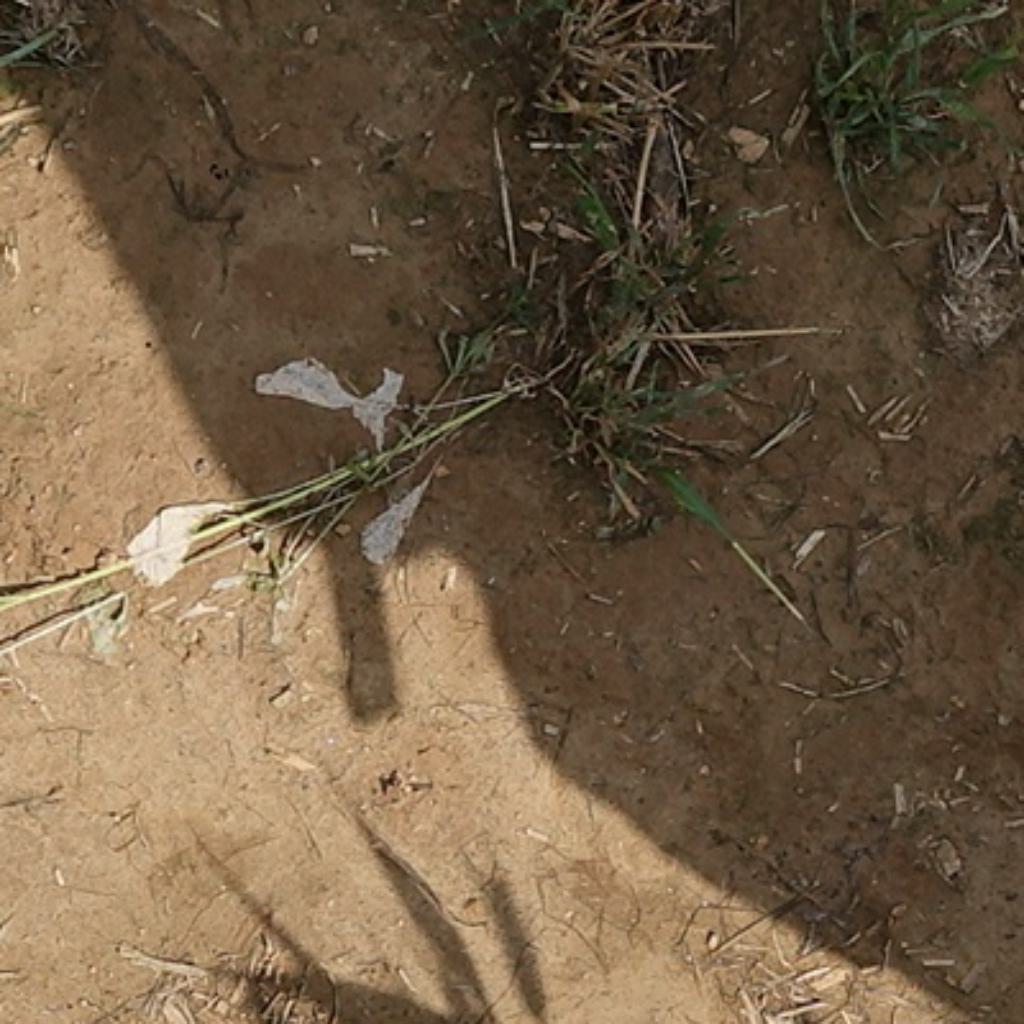
Country: France
Location: VLB
Wheat development stage: Filling